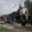
Label: train